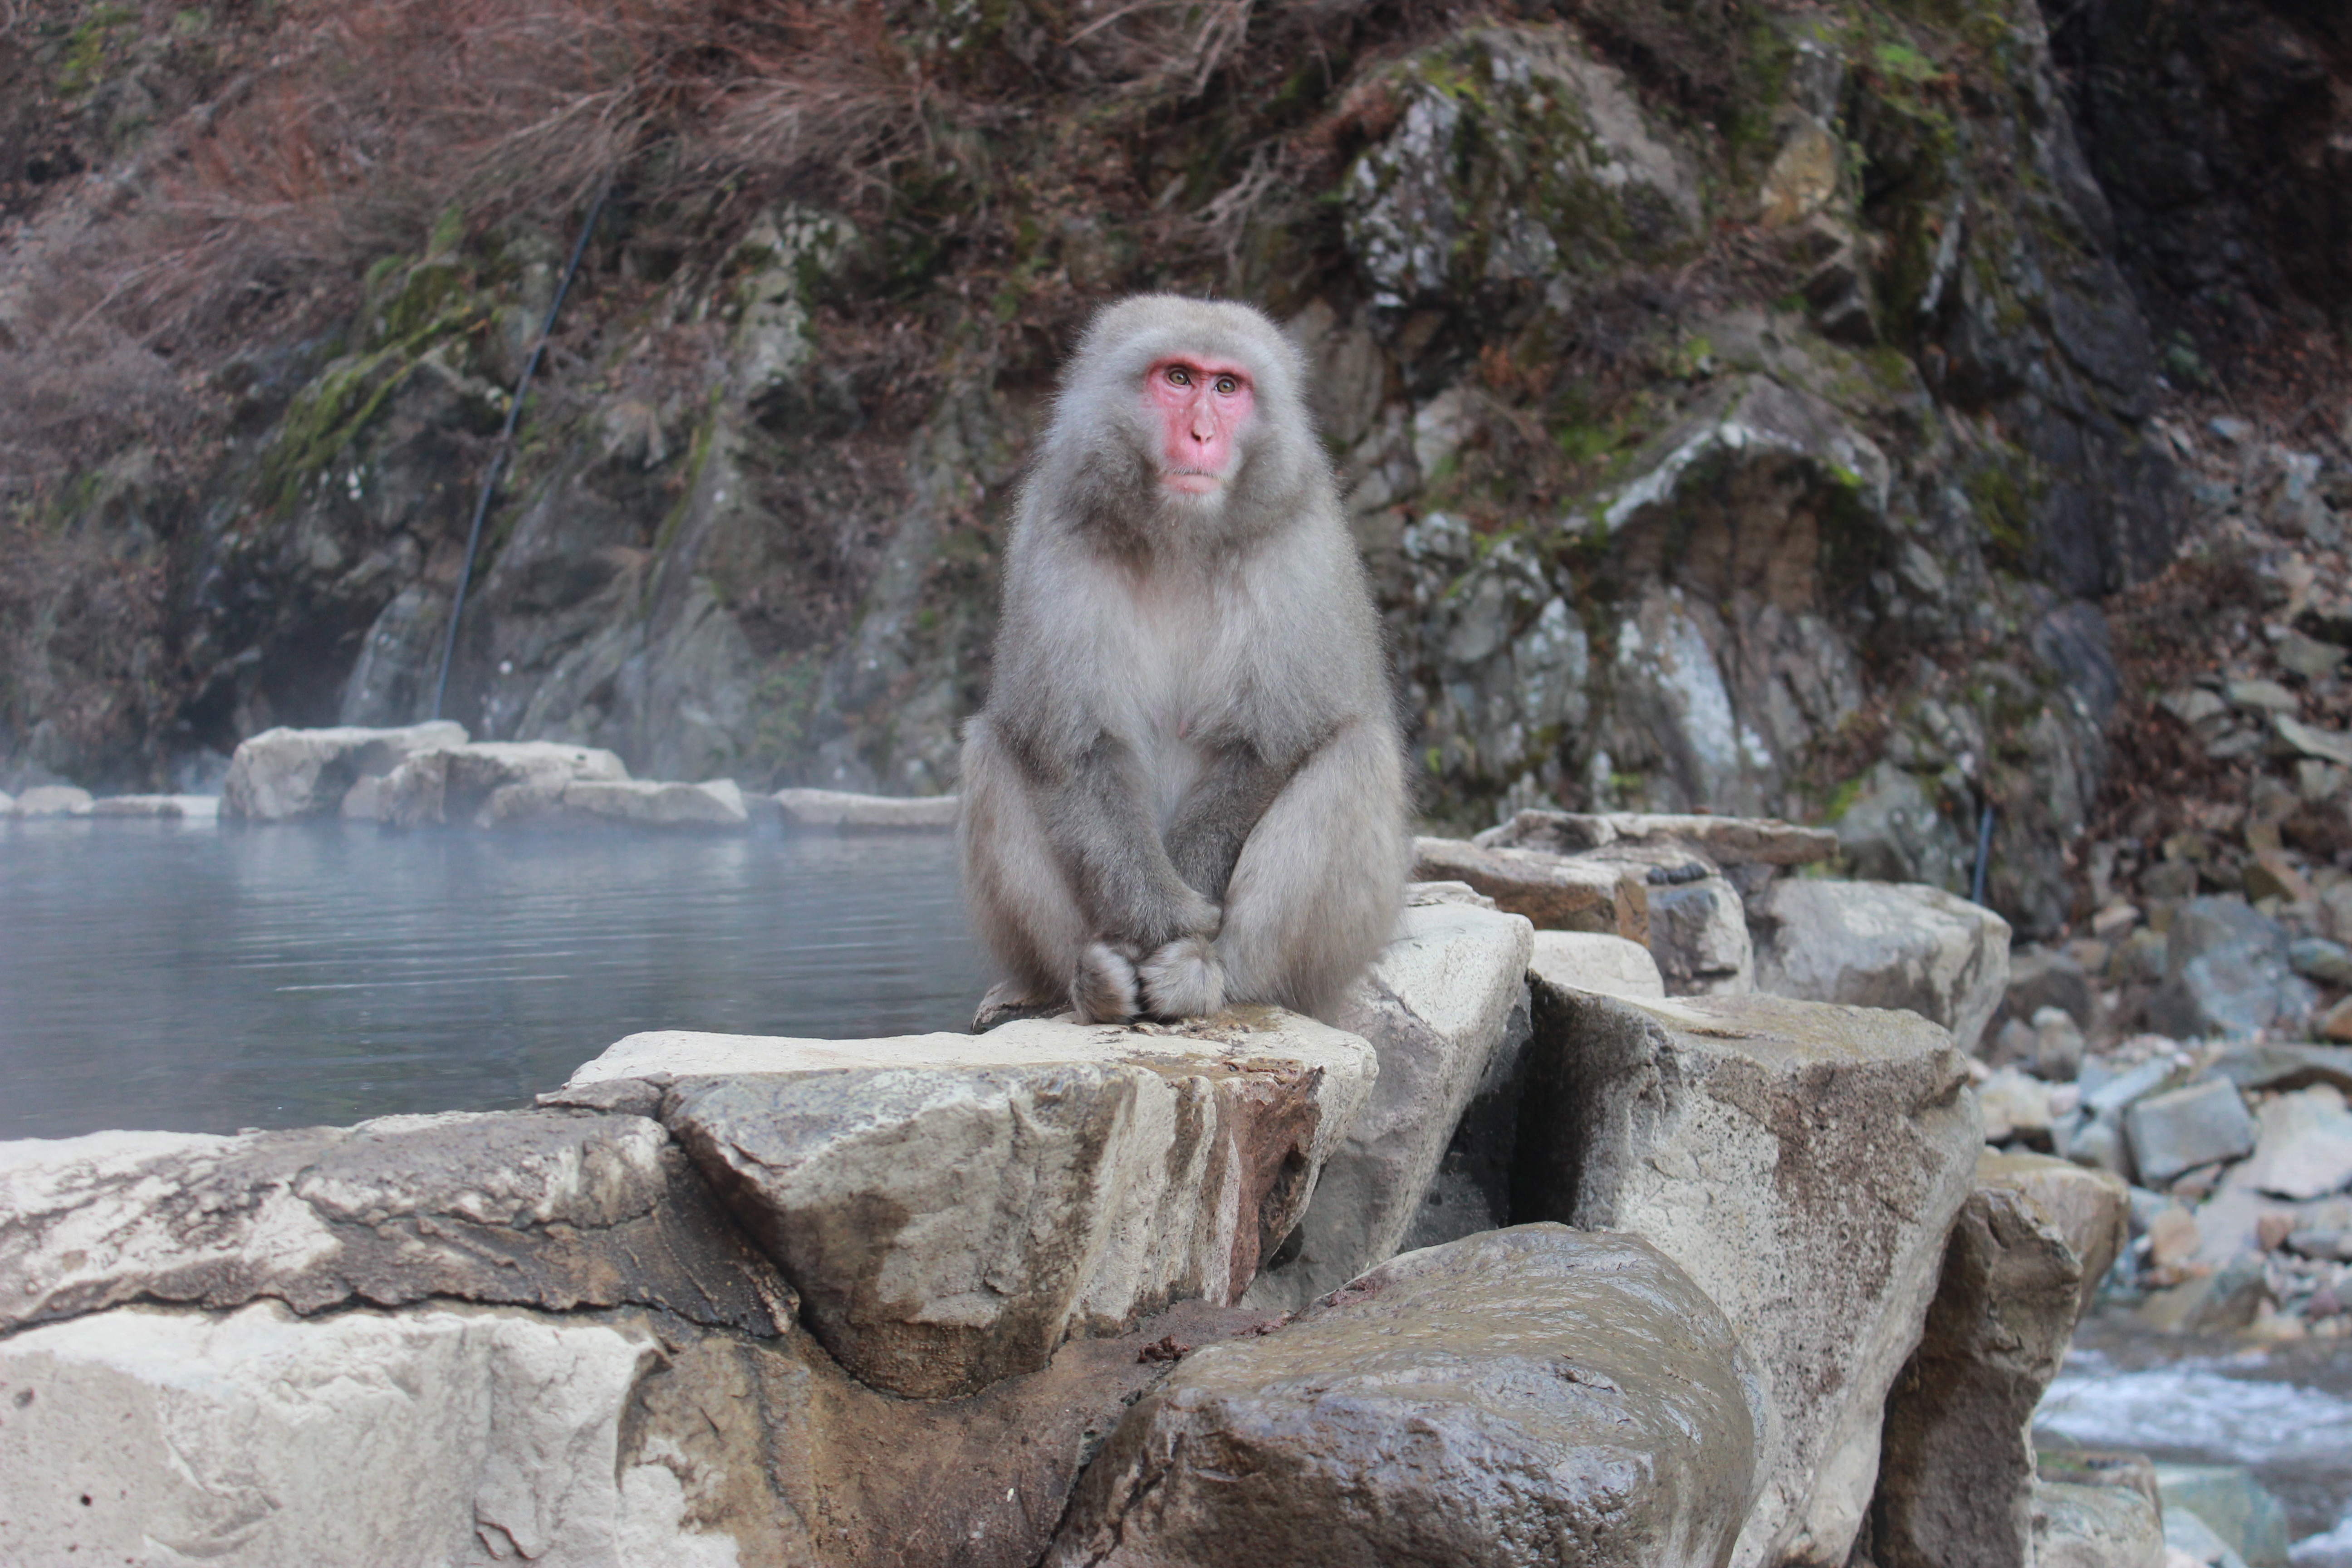
wildlife, zoo, mammal, fauna, primate, vertebrate, macaque, old world monkey, japanese macaque